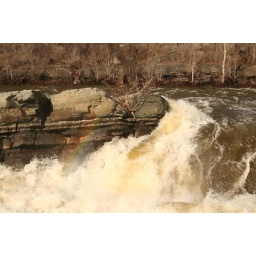
The little tree growing out of the rock in the middle of the falls. Plus the rainbow. Awesome.Hog's Back Falls.